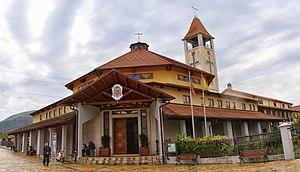
Vau i Dejës est une municipalité d'Albanie, appartenant à la préfecture de Shkodër. Sa population est de 30 438 habitants en 2011.